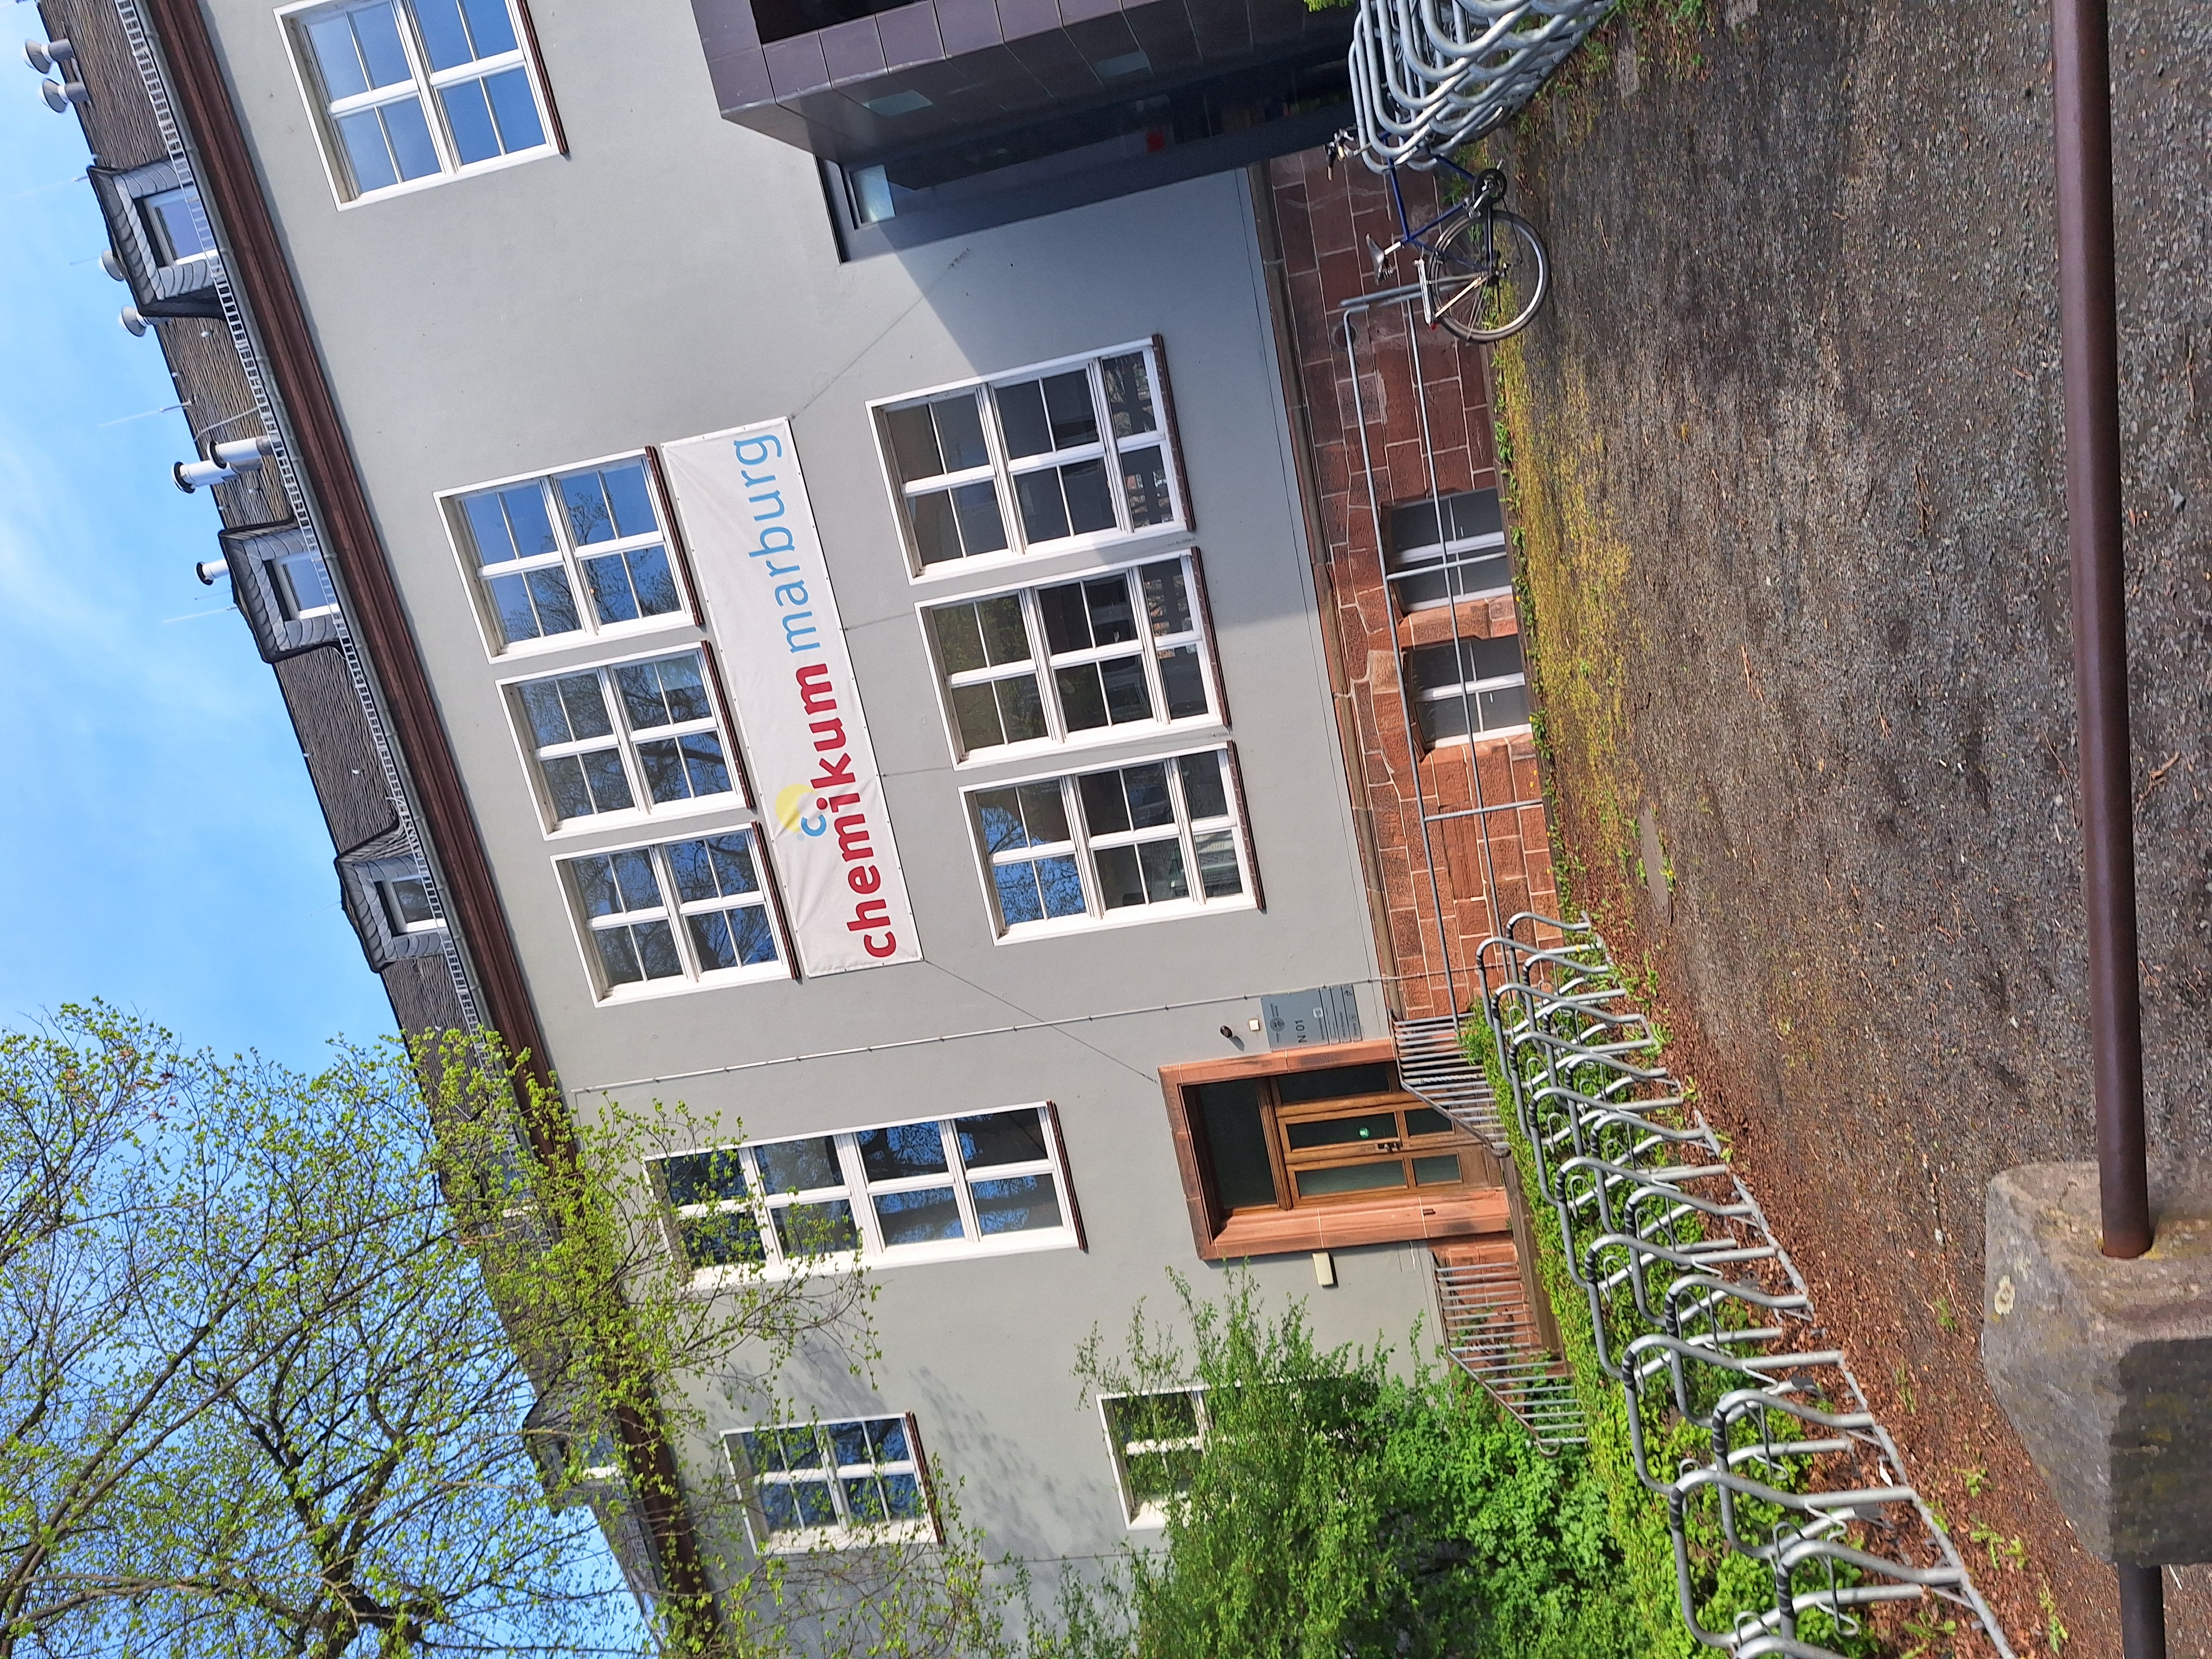
Building: Bahnhofstraße 7